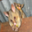
Label: possum